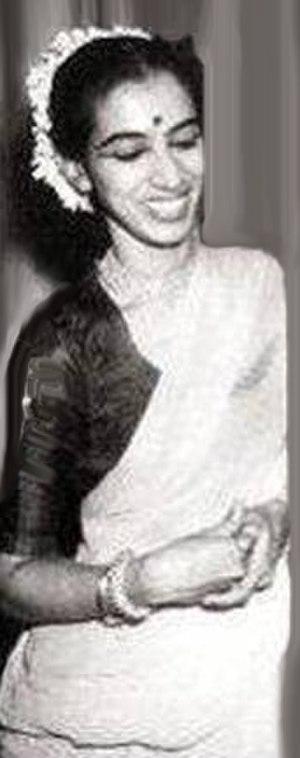
Mrinalini Vikram Sarabhai, née le 11 mai 1918, morte le 21 janvier 2016, est une danseuse, une chorégraphe et une pédagogue indienne. Auteure de plusieurs publications, elle a surtout fondé et dirigé une académie des arts de la scène, la Darpana Academy of Performing Arts, formant en danse, théâtre, musique et marionnettes, dans la ville d'Ahmedabad. Elle a reçu de nombreux prix et distinctions pour ses contributions artistiques, et a formé des milliers d’élèves au bharata natyam et au kathakali.